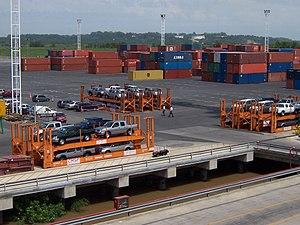
Zárate est une ville de la province de Buenos Aires, en Argentine, et le chef-lieu du partido de Zárate. Elle est située sur la rive droite du Río Paraná. Depuis Buenos Aires, on peut y accéder par la route nationale 9 ou la route nationale 12.
La province de Buenos Aires est la province la plus grande, la plus riche et la plus peuplée d'Argentine, bien que la municipalité de la ville de Buenos Aires, capitale de la République argentine n'en fasse pas partie. La province avait 15 625 084 habitants en 2010. L'agglomération du grand La Plata, sa capitale, en avait 799 523 la même année.